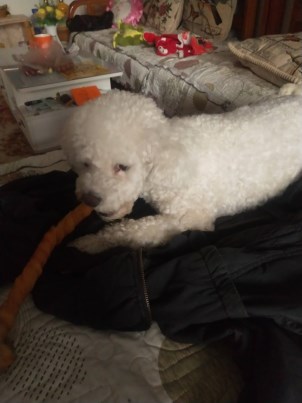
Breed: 3083-n000117-Bichon_Frise